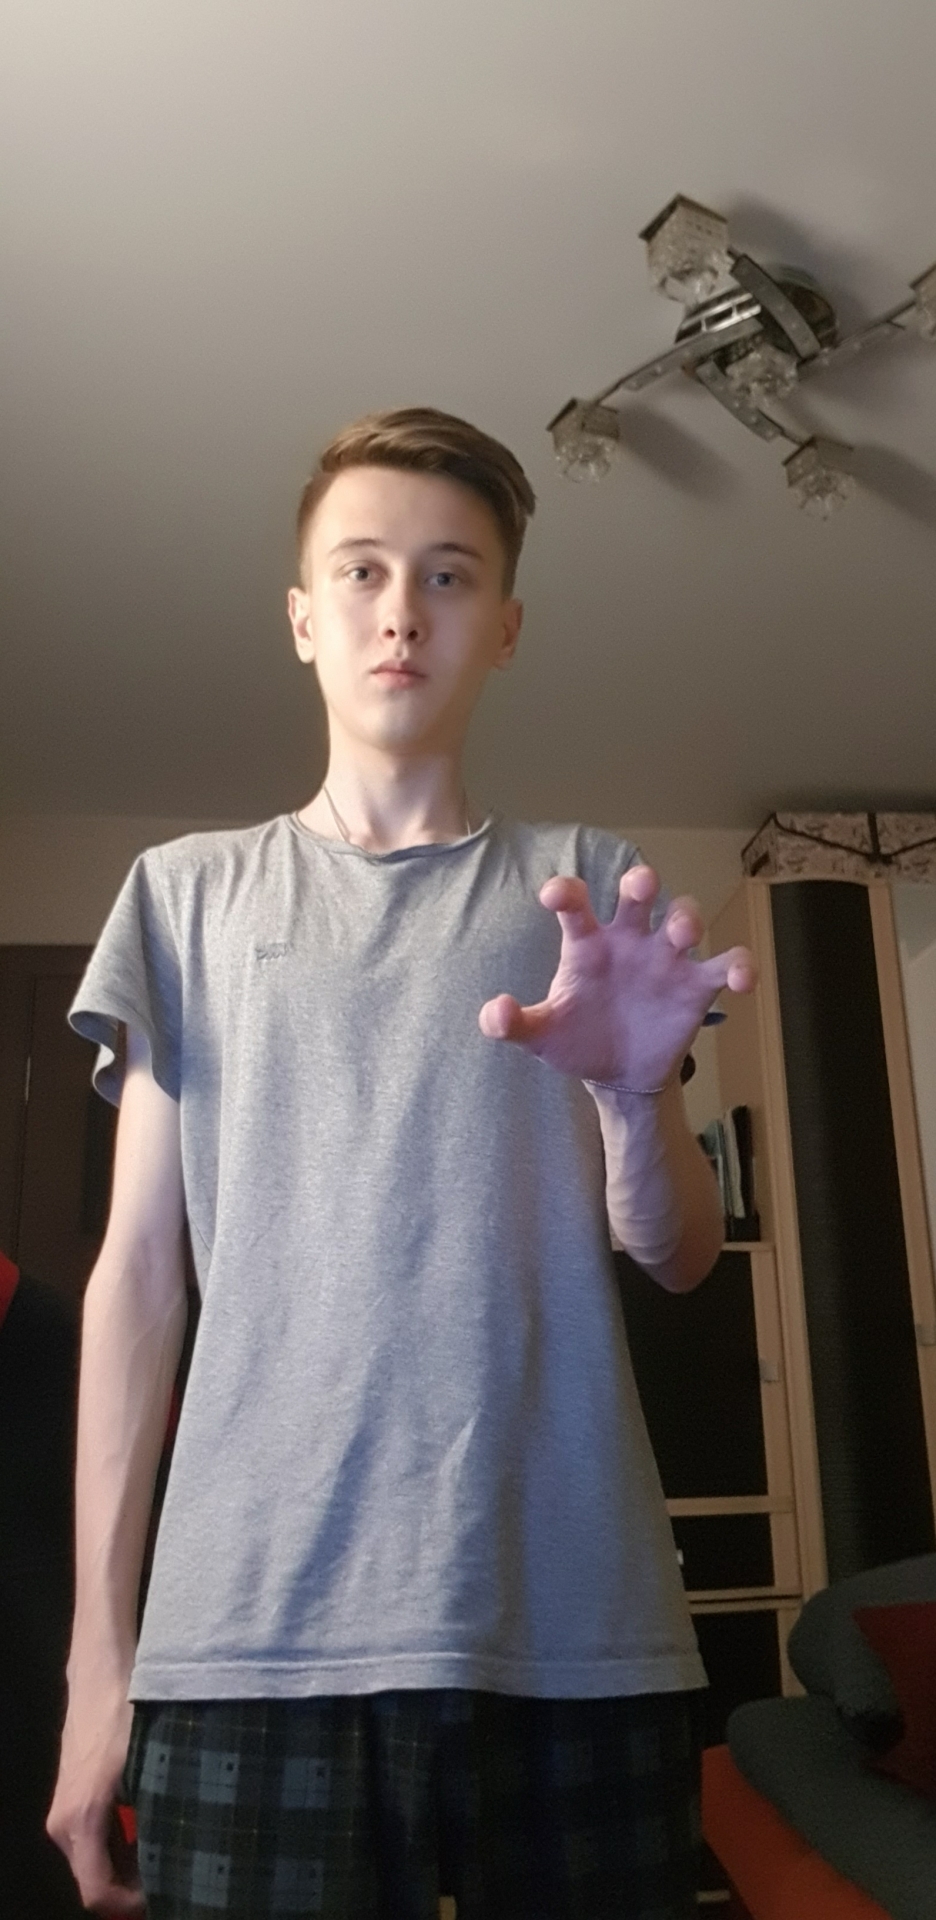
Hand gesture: grabbing